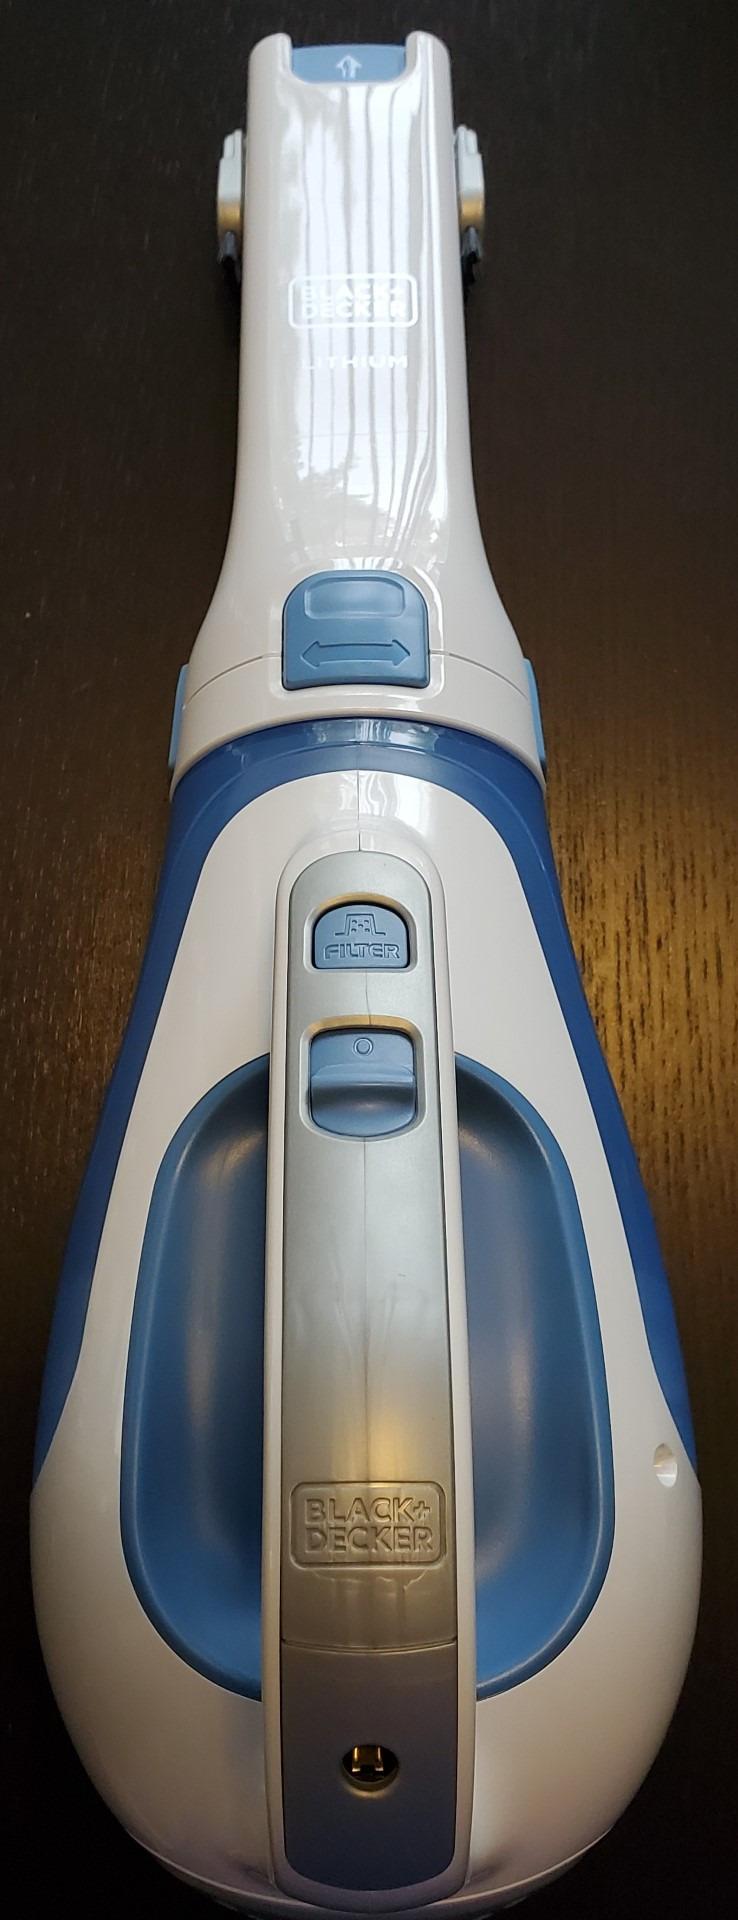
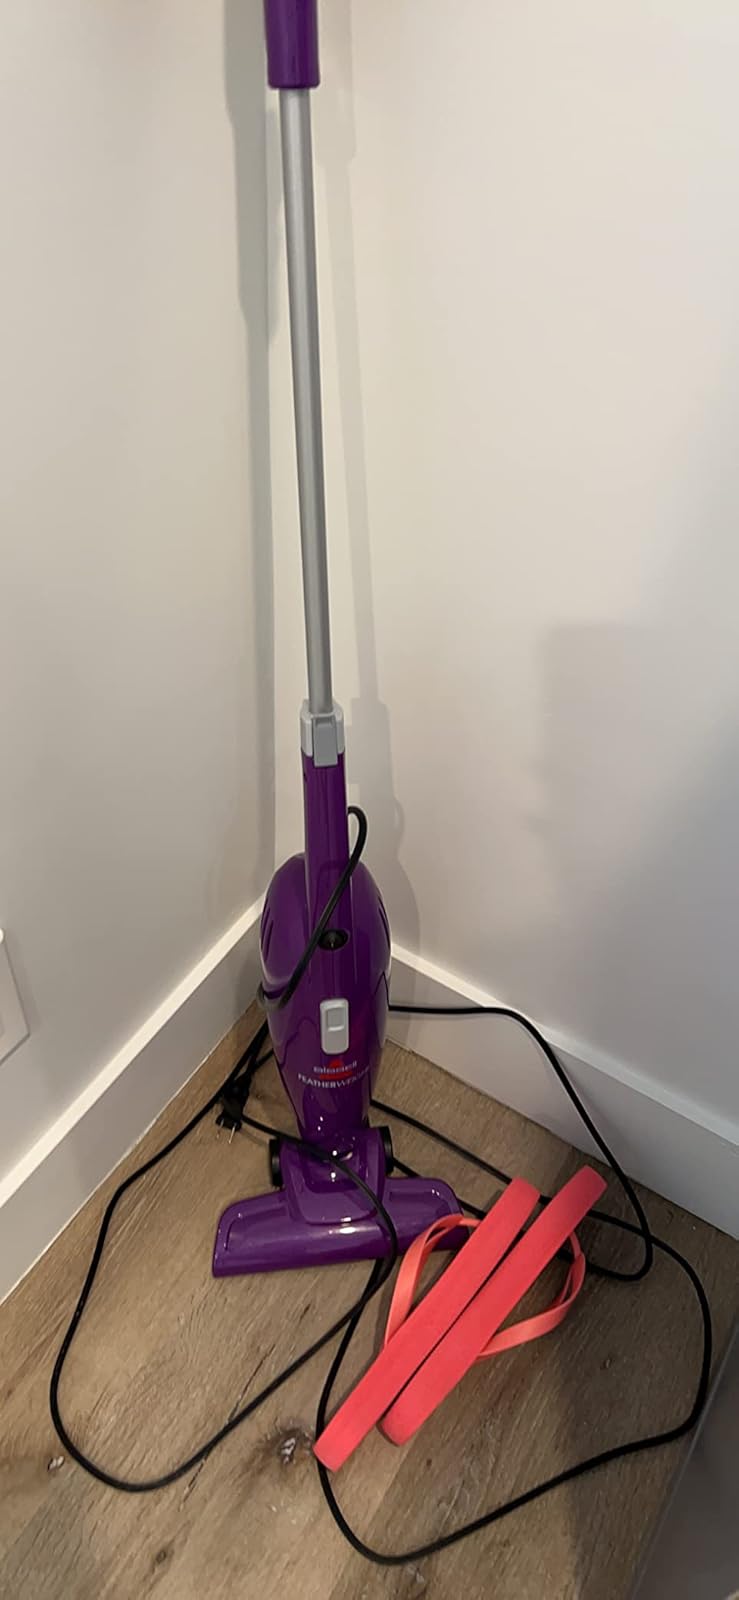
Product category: items_vacuum
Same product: no